2019 World Snooker Championship

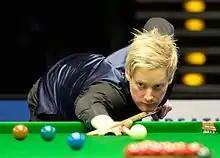
Fourth seed Neil Robertson lost to John Higgins in the quarter-finals.

The first round match between 14th seed Luca Brecel and qualifier Gary Wilson, which featured a large amount of tactical play, was suspended when the afternoon session overran, with Wilson leading 9–8. On resuming that evening, Brecel won frame 18 to send the match to a deciding frame. After first requiring a re-rack, this frame lasted for 79 minutes and 31 seconds, setting the record for the longest frame ever played at the Crucible (breaking the previous record set in 2016 by Mark Selby and Marco Fu by more than three minutes) which Wilson won. Tenth seed Ding Junhui played qualifier Anthony McGill. After leading 6–3 overnight, Ding won the match 10–7 to progress to the second round.